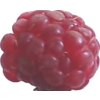
Label: raspberry